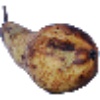
Label: Pear Abate 1